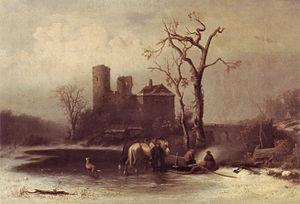
Peter Bücken est un peintre allemand.